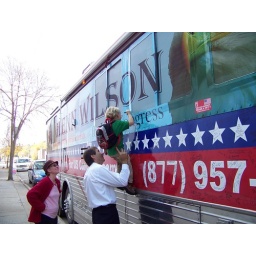
Glenn helping a kid sign the bus in Sault Ste. Marie